Succinea putris

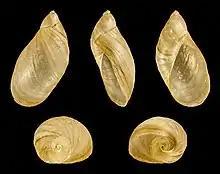

The 10-17 (27) x 6-8 mm shell has 3-4 whorls. These are relatively flat and with shallow sutures. The body whorl is massive and the aperture is much greater than 50% of shell height. The spire is small. In color the shell is amber yellow. The visible soft parts are yellow with a reddish hue, which becomes lighter downwards to the sides. The animal can also be dark grey.